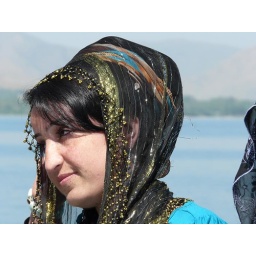
younger girls prefer glitter and shiny scarfsbest seen in all sizes